Geological Survey of Pakistan

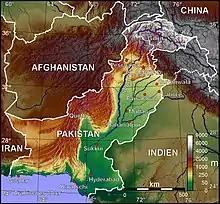
A Topographic map of Pakistan.

By 1956, the GSP worked extremely close with the United States Geological Survey (USGS); the USGS established multimillion-dollar work laboratories and facilities in all over the country and cooperation continued until 1970. In 1957, the GSP discovered the large stockpiles of uranium in Sindh and Punjab. In addition, the GSP helped established country's universities to teach geoscience and engineering as part of their university programmes.